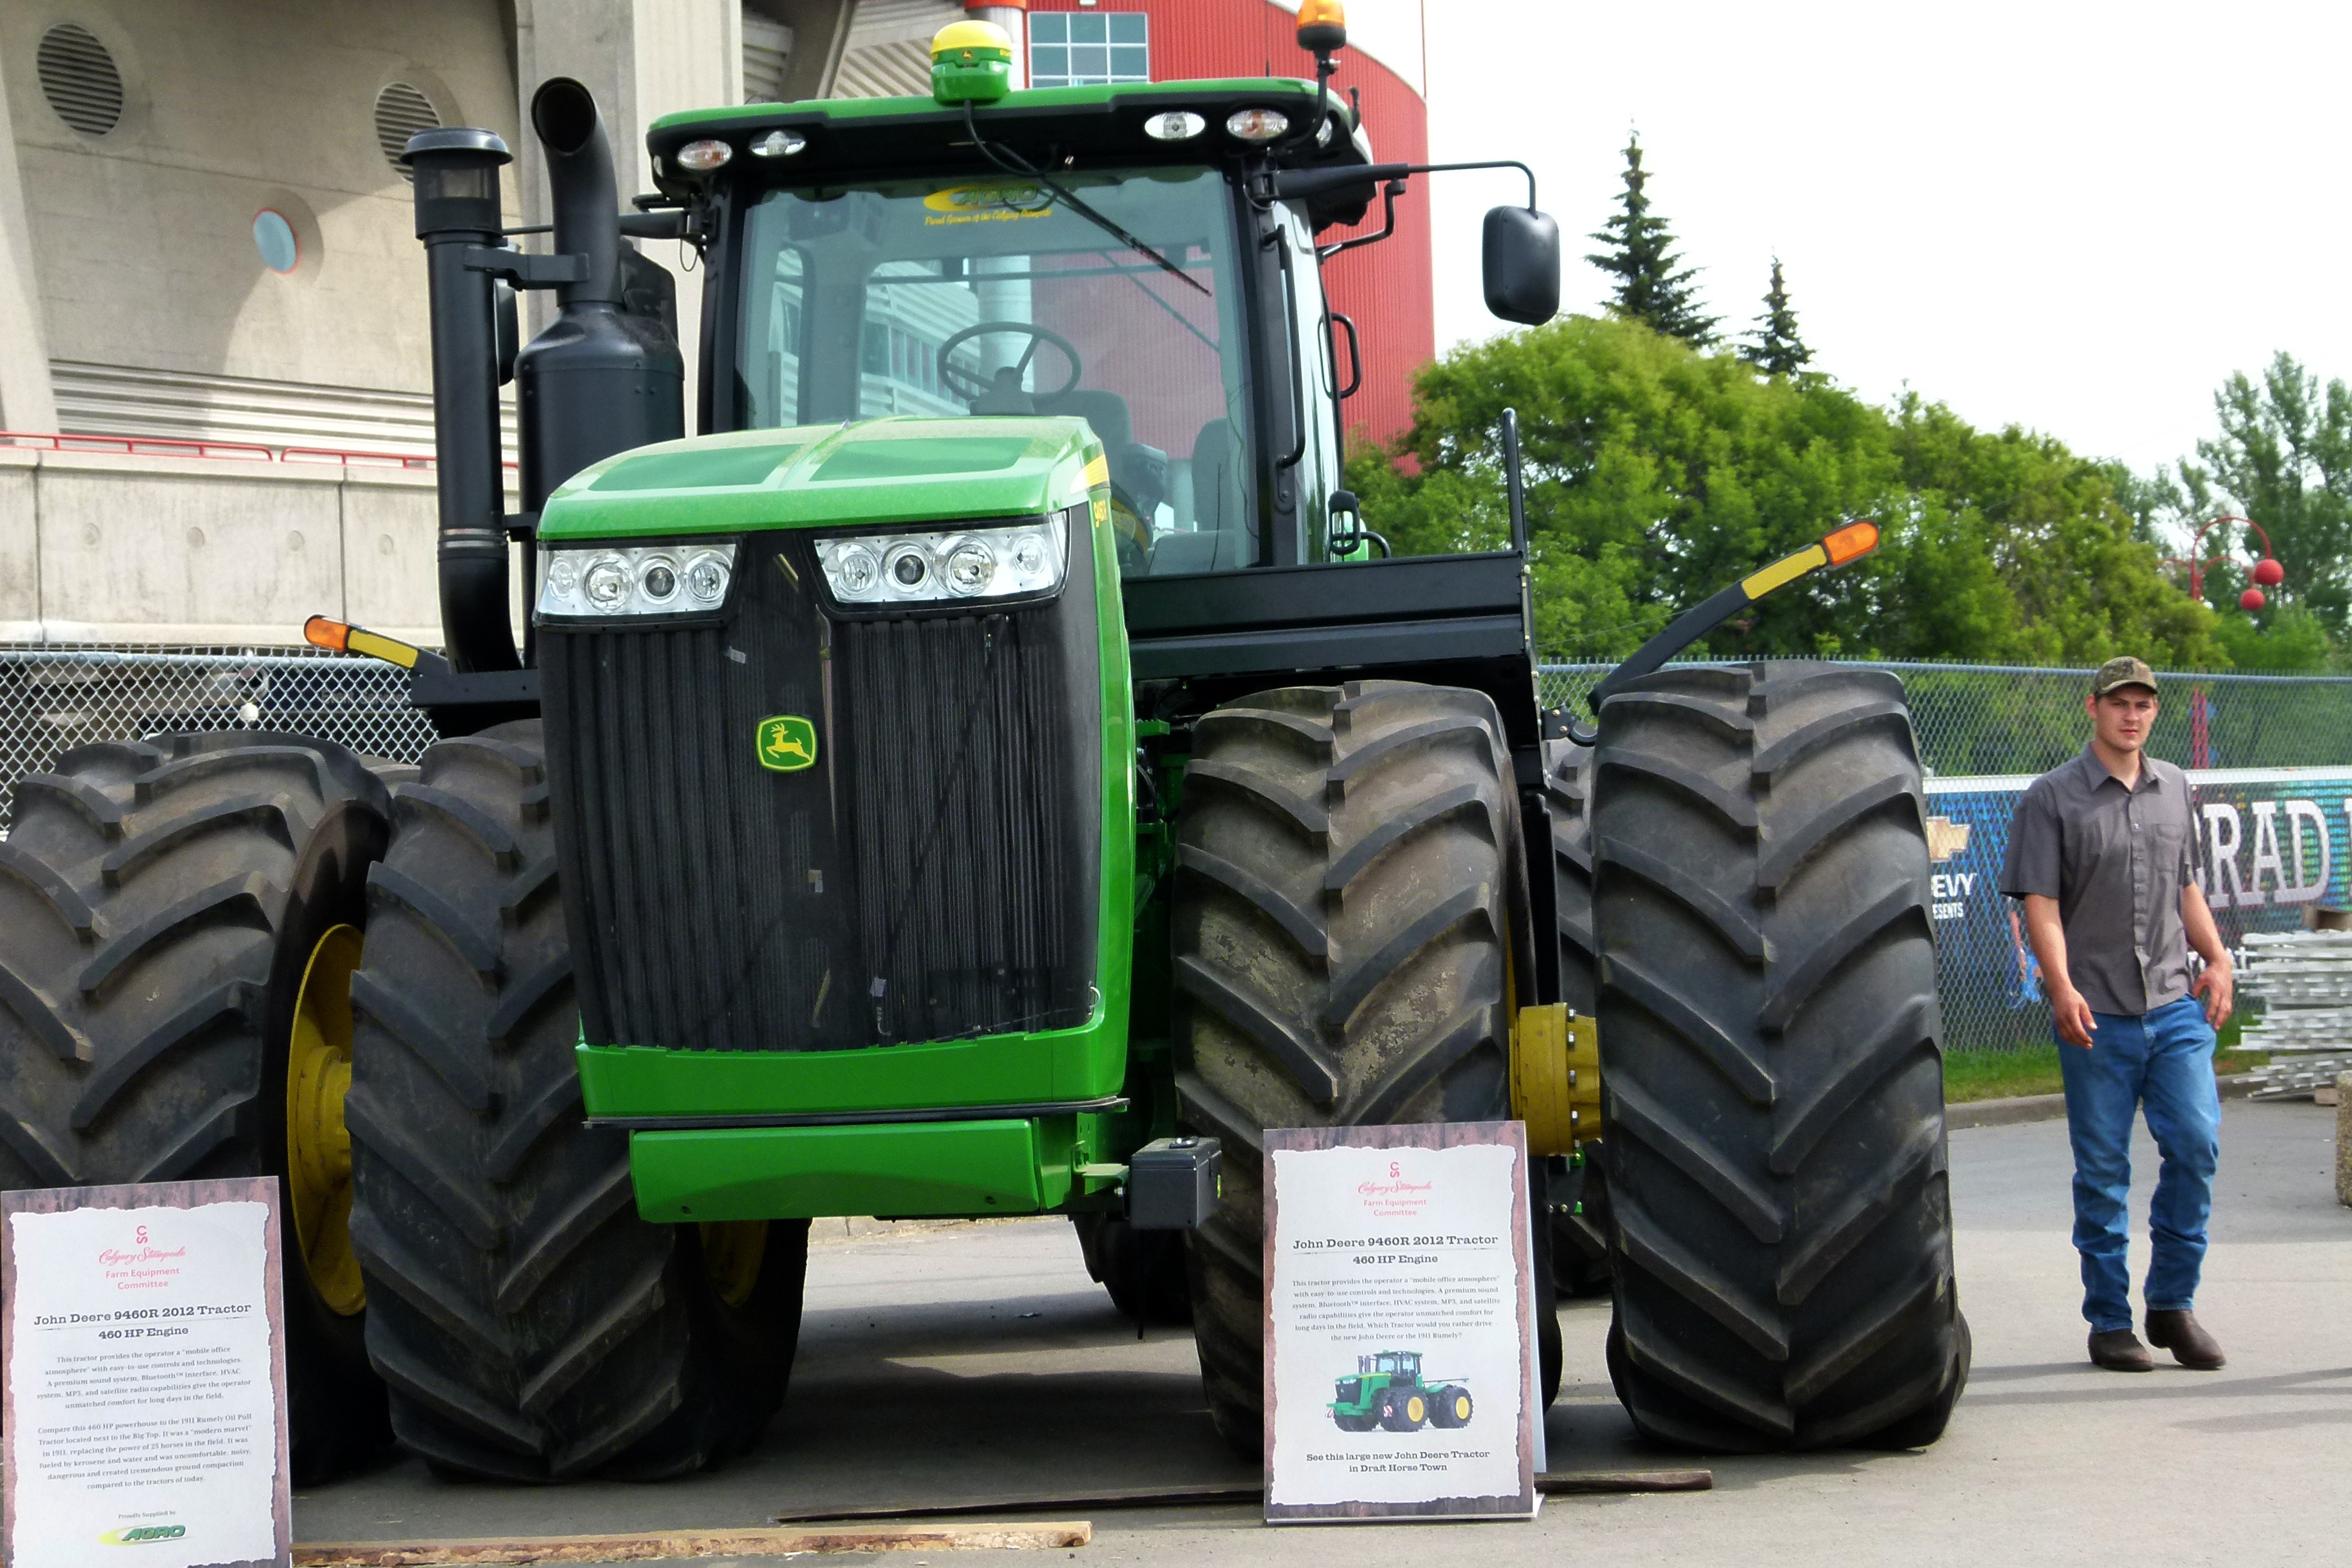
tractor, farm, transport, vehicle, equipment, huge, heavy, working machine, agricultural machinery, land vehicle